Londonderry and Lough Swilly Railway

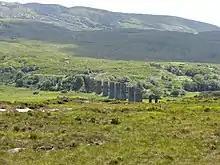
Owencarrow Viaduct

Foyle Road Station, Middle Quay and Graving Dock Stations to Pennyburn level crossing, all in Derry where the depot was. Then west into Inishowen to Galliagh Road, Harrity's Road (approximate site of border between NI and the Republic), Bridge End, Burnfoot and Tooban Junction. At Tooban Junction (as the name implies) the railway branched, north into Inishowen and south into County Donegal proper. Northwards it ran through Inch Road, Fahan, Buncrana, Ballymagan, Kinnego, Drumfries, Meendoran, Clonmany, Ballyliffin, Rashenny, Carndoagh Halt, and Carndonagh. Southwards it ran through Carrowen (near Farland Point), Newtowncunningham, Sallybrook, Manorcunningham, Pluck, Letterkenny, Oldtown, New Mills, Fox Hall, Churchill, Kilmacrenan, Barnes Halt, Creeslough, Dunfanaghy Road, Falcarragh, Cashelnagore, Gweedore, Crolly, Kincasslagh Road, Dungloe and terminating in Burtonport.